Alexander Wilson (English writer)

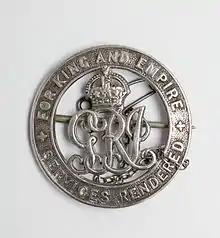
Silver War Badge, for honourable discharge due to wounds or sickness in World War I, and intended to be worn on civilian clothes.

Wilson enlisted in the Royal Naval Air Service in 1914, at the start of World War I, according to a reference in a War Office document which also indicated that he had crashed his aircraft. In 1915 he was commissioned as a second lieutenant in the Royal Army Service Corps, escorting motor transports and supplies to France. He sustained disabling injuries to his knee and shrapnel wounds to the left side of his body which led to his being invalided out of the Army in 1917, and for which he was awarded the Silver War Badge.